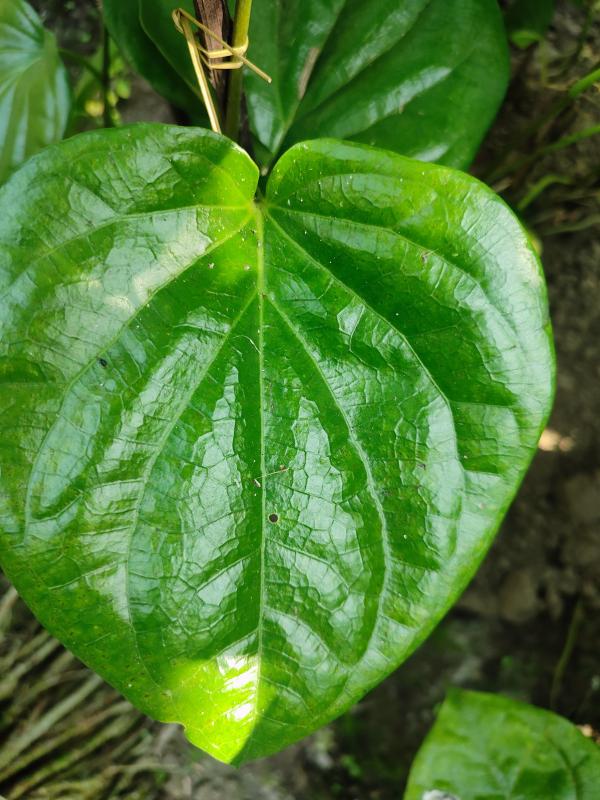
Label: Healthy_Leaf